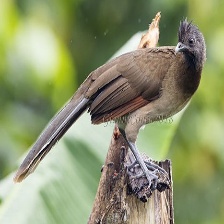
Species: GREY HEADED CHACHALACA
Scientific name: ORTALIS CINEREICEPS